Kim Ji-young, Born 1982 (film)

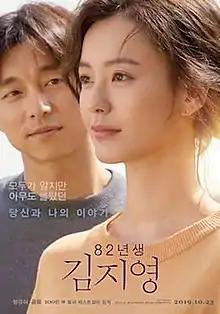
Theatrical release poster

Kim Ji-young, Born 1982 is a 2019 South Korean drama film starring Jung Yu-mi and Gong Yoo. Based on the million-seller novel of the same name by Cho Nam-Joo, it was released on October 23, 2019. The film is about the story of Kim Ji-young, a woman in her 30s who starts acting strangely, seemingly possessed by her mother and late grandmother after becoming a stay at home mom.